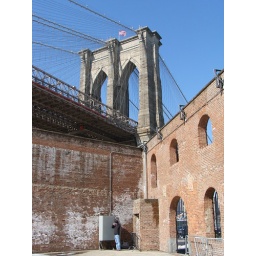
looking from within an old warehouse to the brooklyn bridge towering above.